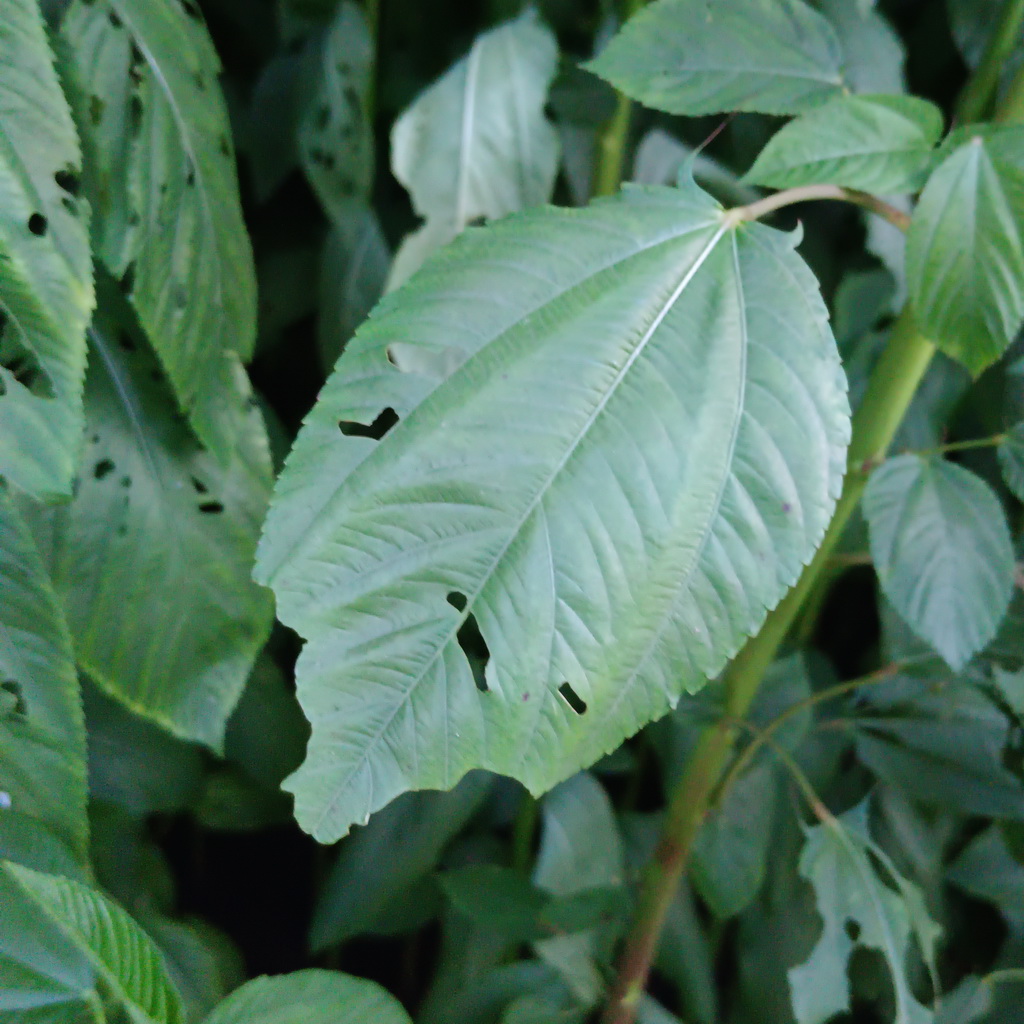
Label: Holed